Military history of the Russian Federation

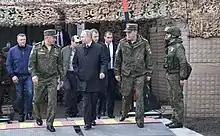
Russian President Vladimir Putin (center) meeting with Russian Defense Minister Sergey Shoygu (left) and Chief of the General Staff Valery Gerasimov (right) at the Vostok 2018 drills

The military history of the Russian Federation began with the establishment of the Russian Armed Forces following the dissolution of the Soviet Union. This was followed by its engagements in post-Soviet conflicts, from the ongoing war in Transnistria that started in 1990, after which many reforms were put in place during the late 1990s and the 2000s. Recently, the Russian military invaded Georgia in 2008 and Ukraine in 2014 and 2022, and intervened in the Syrian Civil War in 2015.